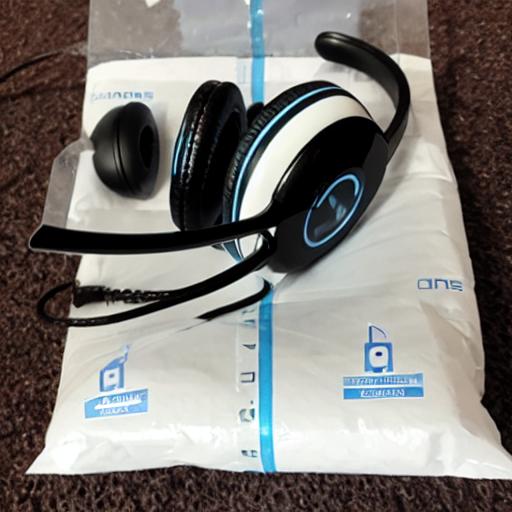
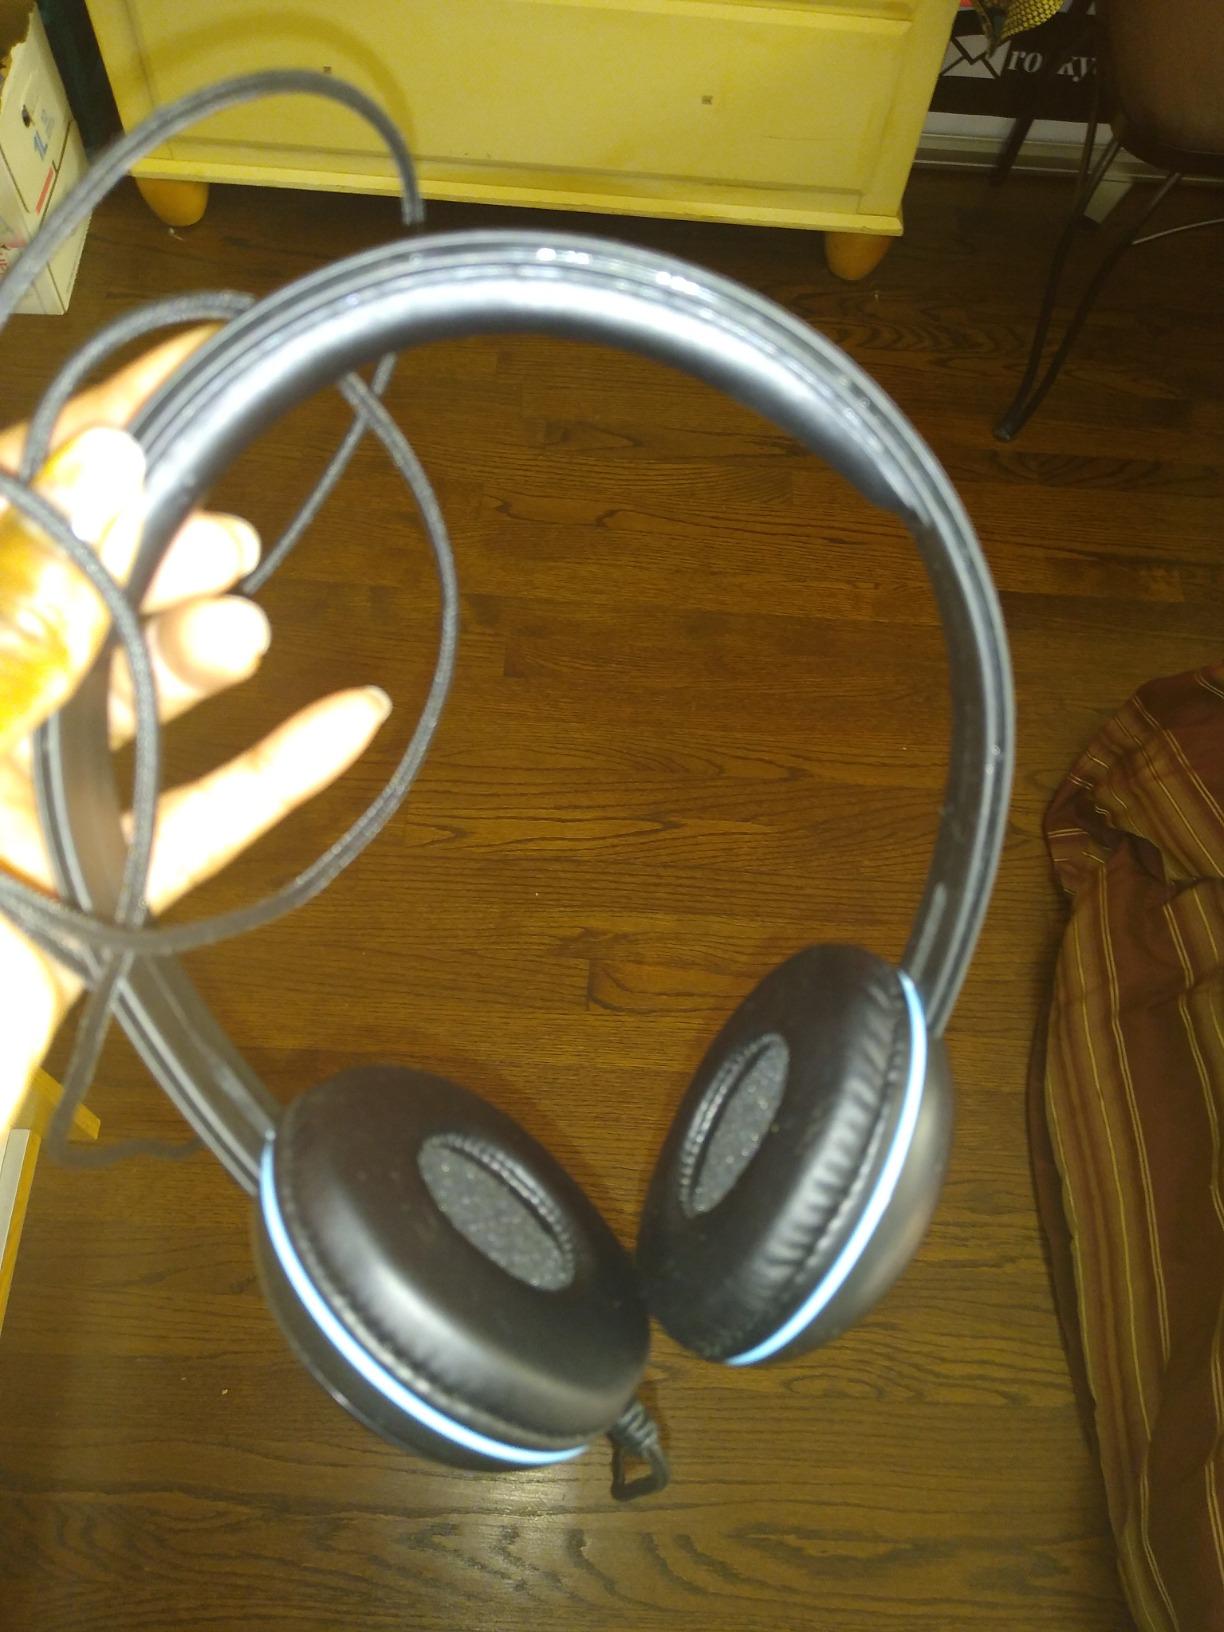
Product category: headphones
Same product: no